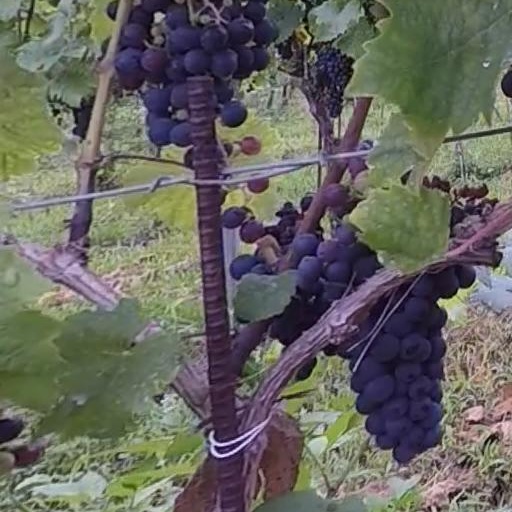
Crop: grape